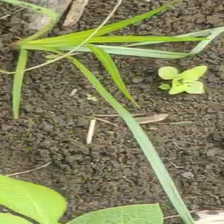
Weed species: Lavhala_(Cyperus_Rotundus)